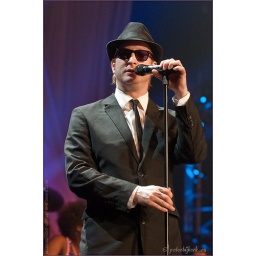
TV registratie van de Top 2000 in Concert - editie 2009Heineken Music Hall AmsterdamRadio 2 en Ned. 3 - NPS